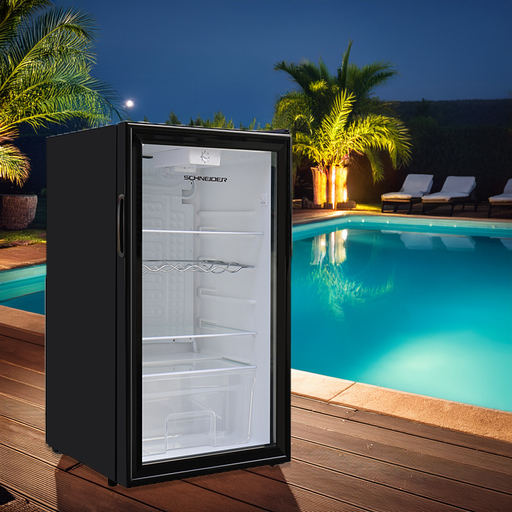
קטגוריה: מתנות בתוספת תשלום
תיאור: מקרר דלת זכוכית 93 ליטר מבית SCNEIDER
דגם: SCHRO935BG
תשלום נוסף: 199 ₪
מידע נוסף: מתנה בתוספת תשלום